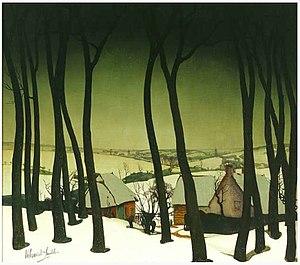
Valerius De Saedeleer est un peintre belge.